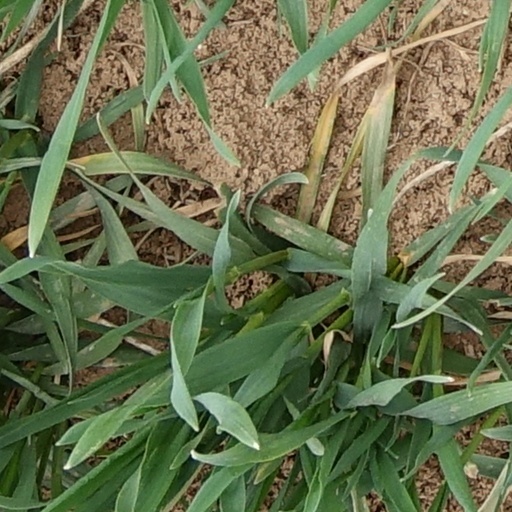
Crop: wheat